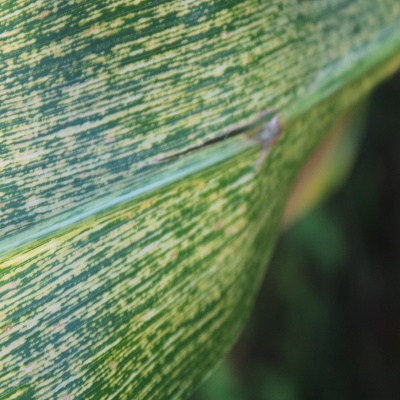
Crop: Maize
Condition: leaf blight